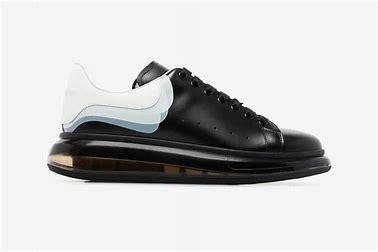
Brand: alexander
Model: mcqueen Oversized